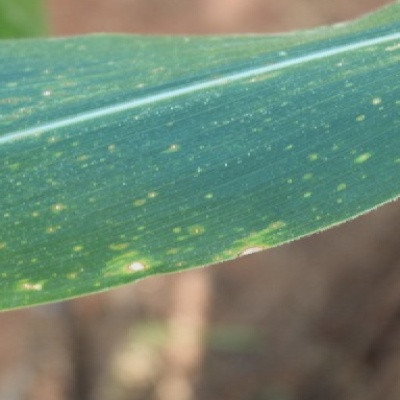
Label: Corn_(Maize)___Leaf_Spot